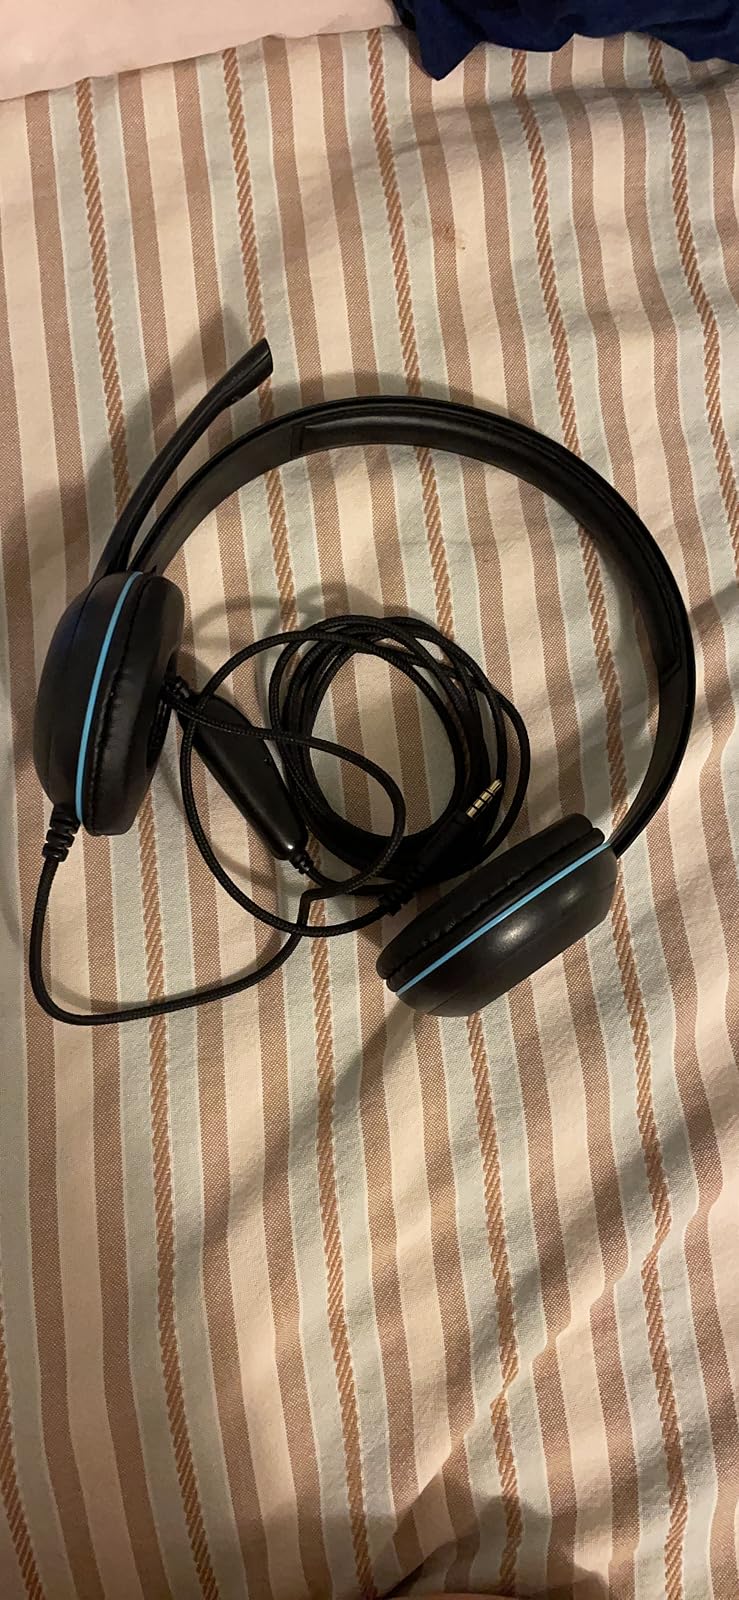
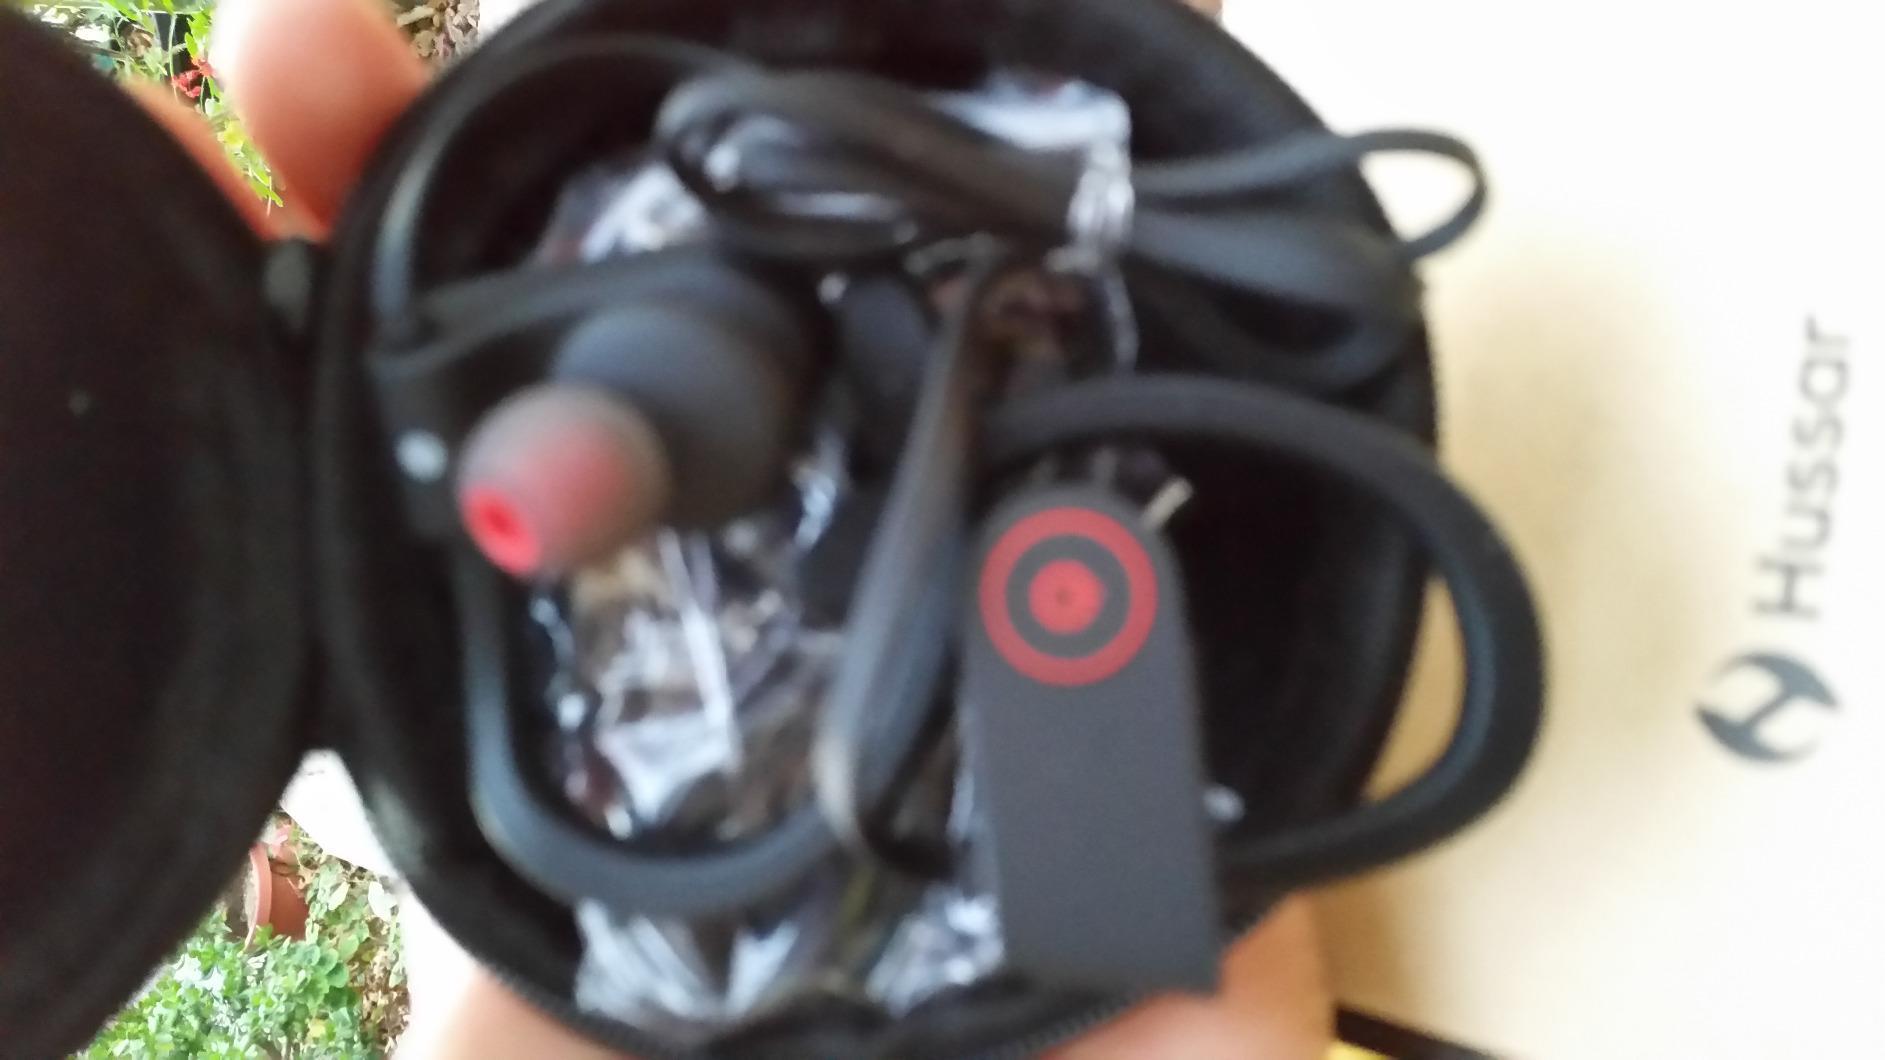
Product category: headphones
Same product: no